Behbahan

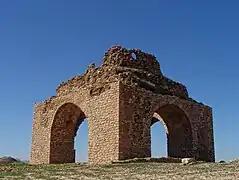
Sassanid Era Zoroastrian Fire-Temple of Arjan

The origin of word 'Behbahan' can be traced back to two distinct ideas. According to some scholars like Nowban, while the first part of the word, 'beh', means 'good', the latter, 'bahan', means palace or a very big house surrounded by orchards and gardens. This is well-documented that the region was an agricultural hub producing mainly olive, dates, citruses as well as flower gardens. The term Behbahan thus means a nice living area surrounded by gardens and farms.